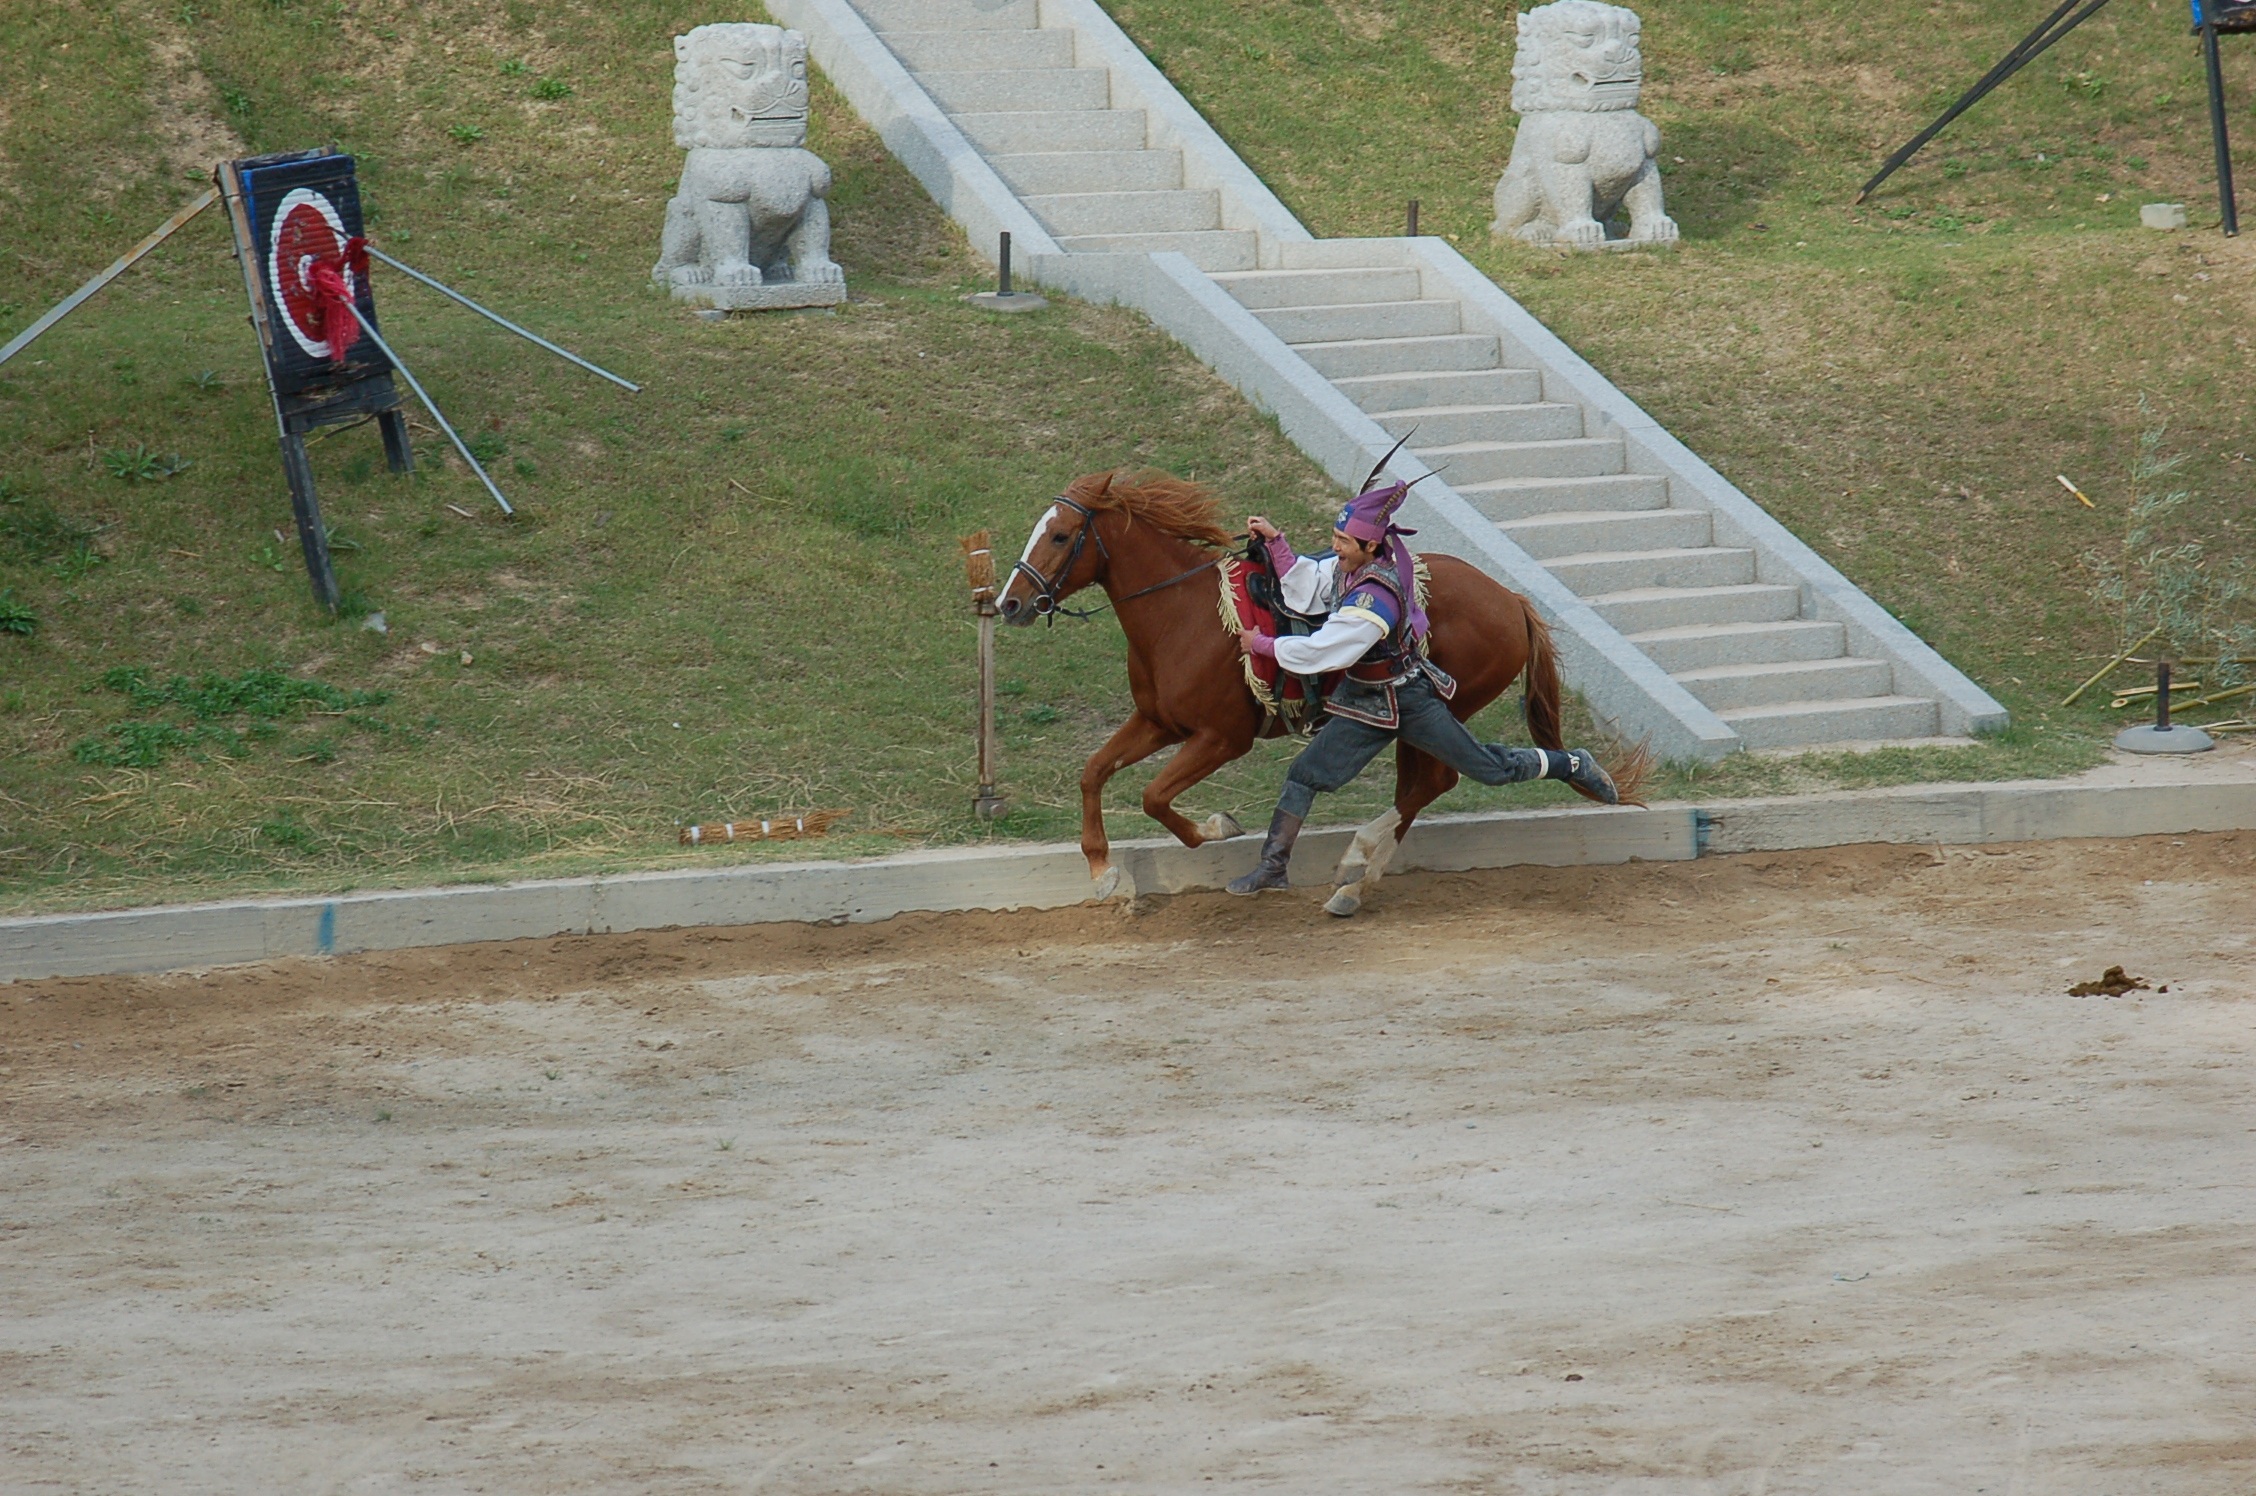
army, horse, race, sports, gallery, jockey, stunts, republic of korea, dressage, horse like mammal, animal sports, equestrian sport